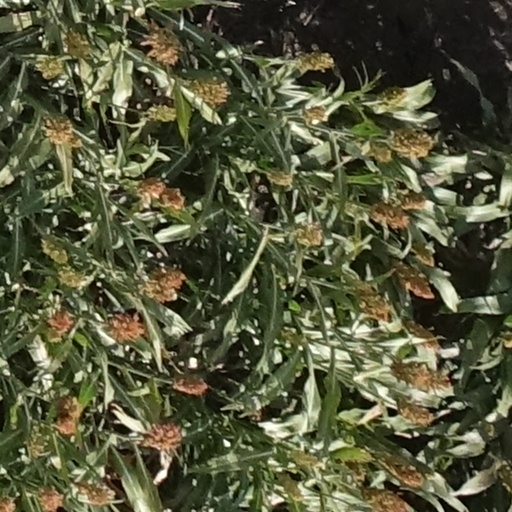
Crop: sorghum